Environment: lab
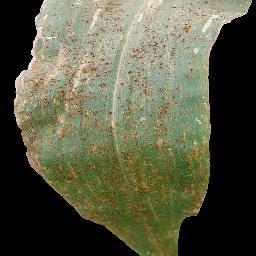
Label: common_rust